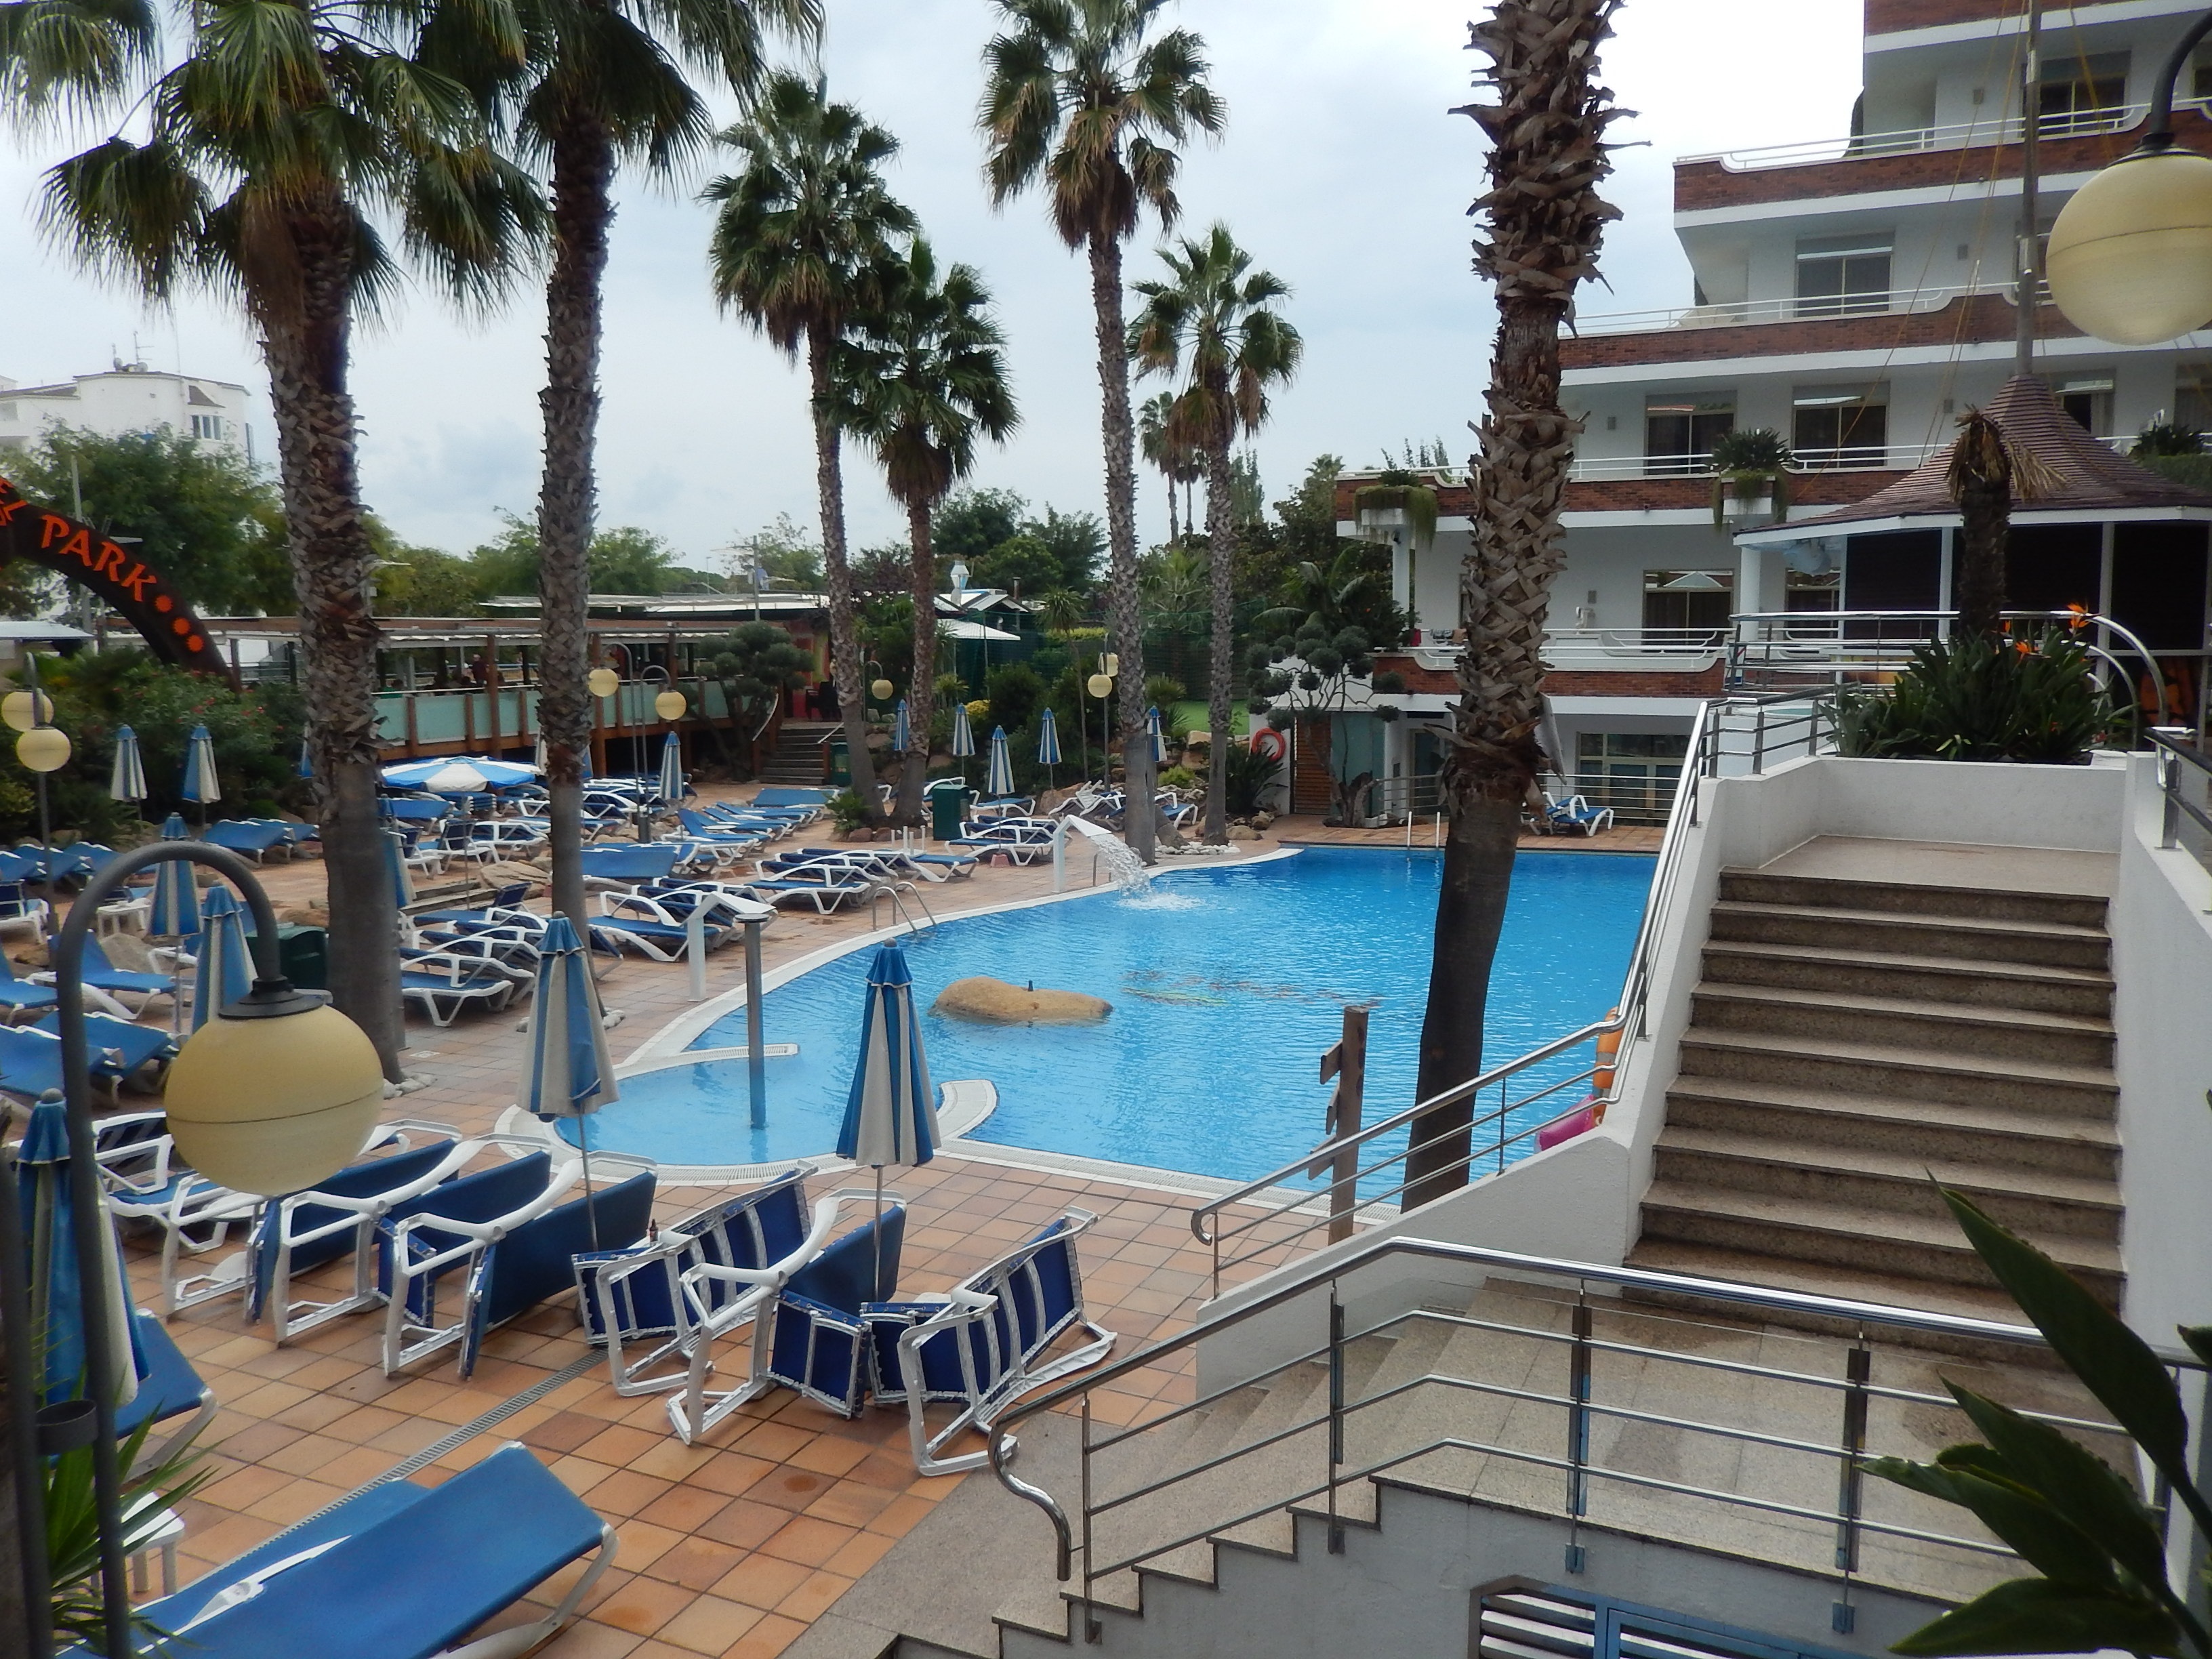
dock, villa, summer, swimming pool, holiday, property, marina, leisure, apartment, spain, luxury, hotel, resort, estate, condominium, real estate